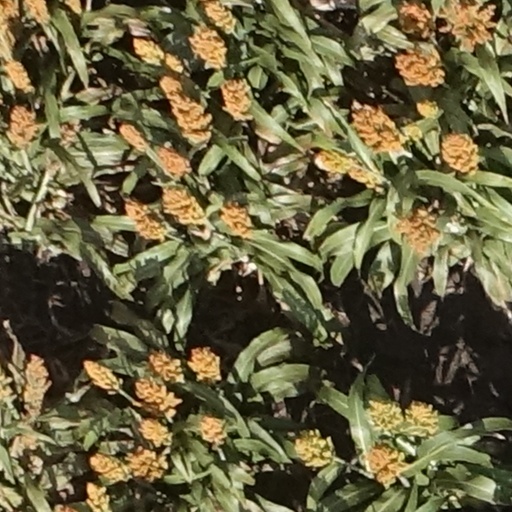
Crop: sorghum